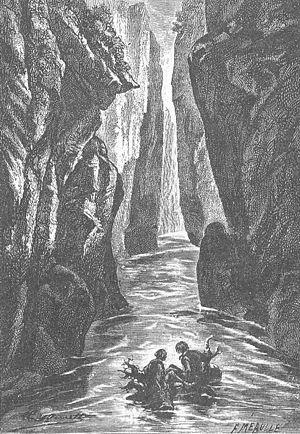
Jules Verne: ""Mathias Sandorf"" (1885), dessins par Léon Benett. Orginal description from the book: Français